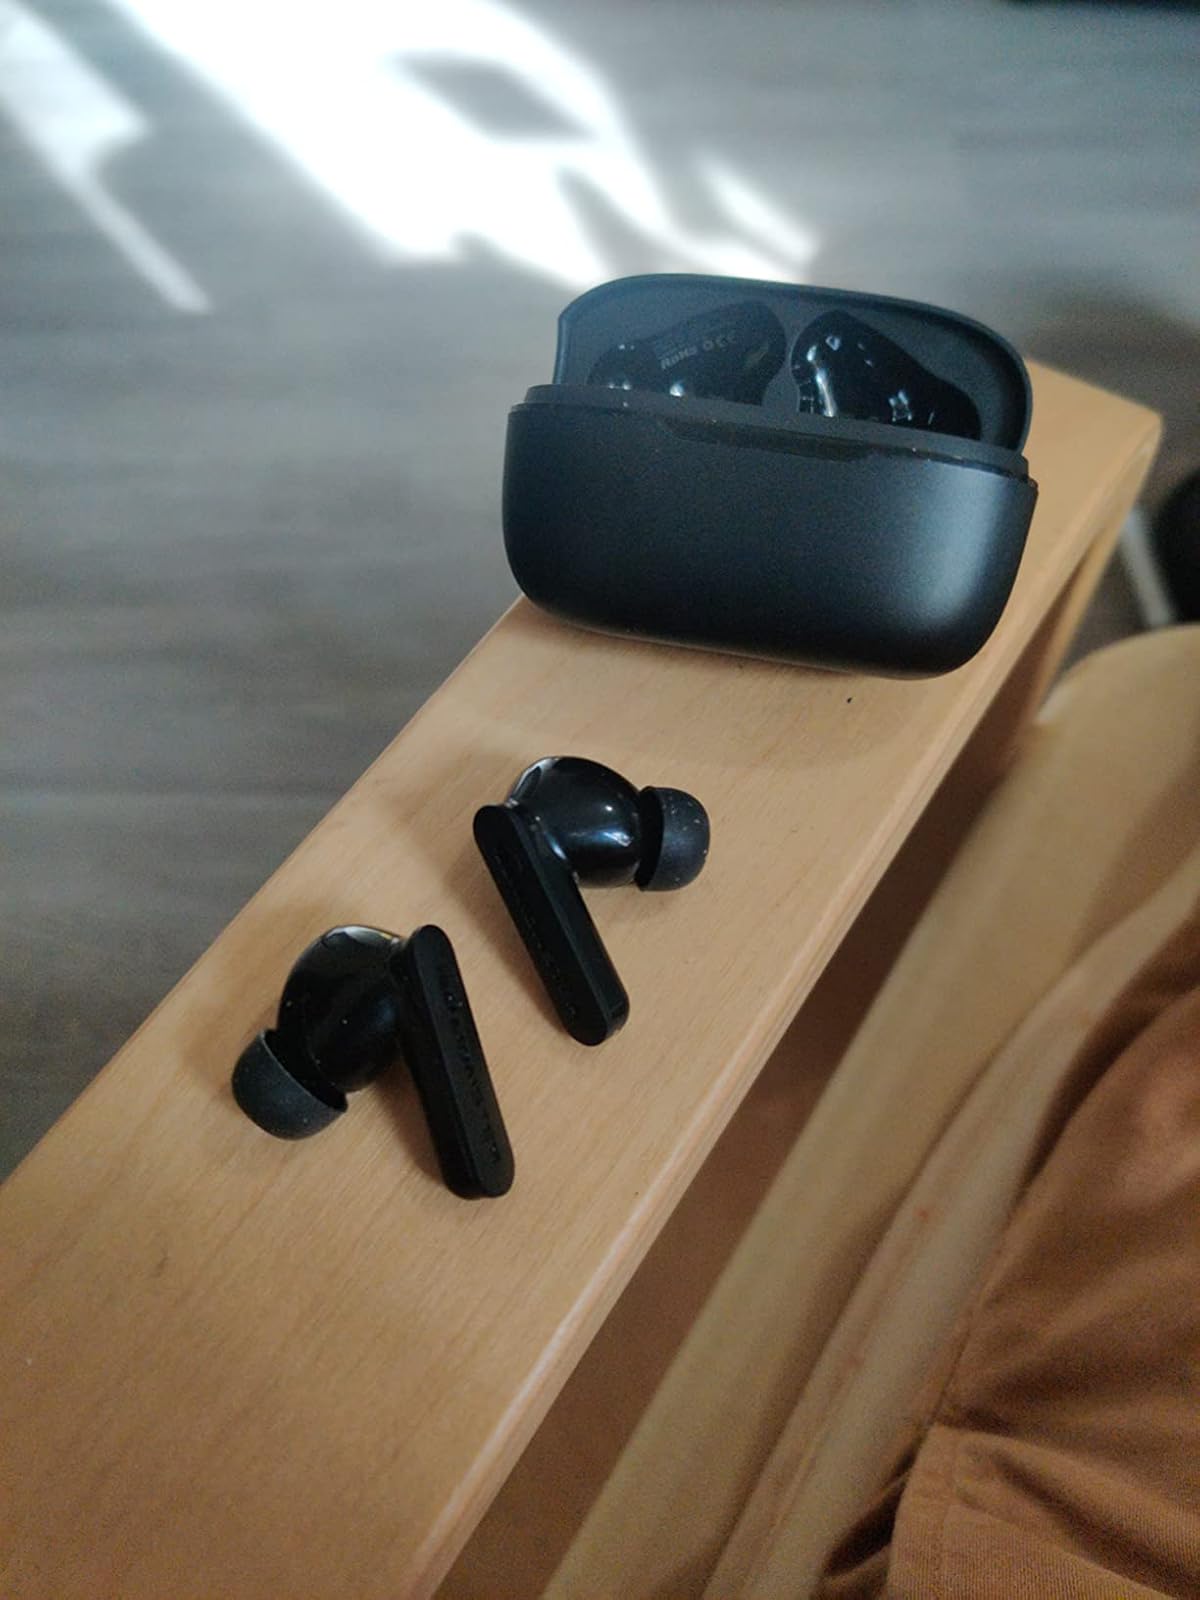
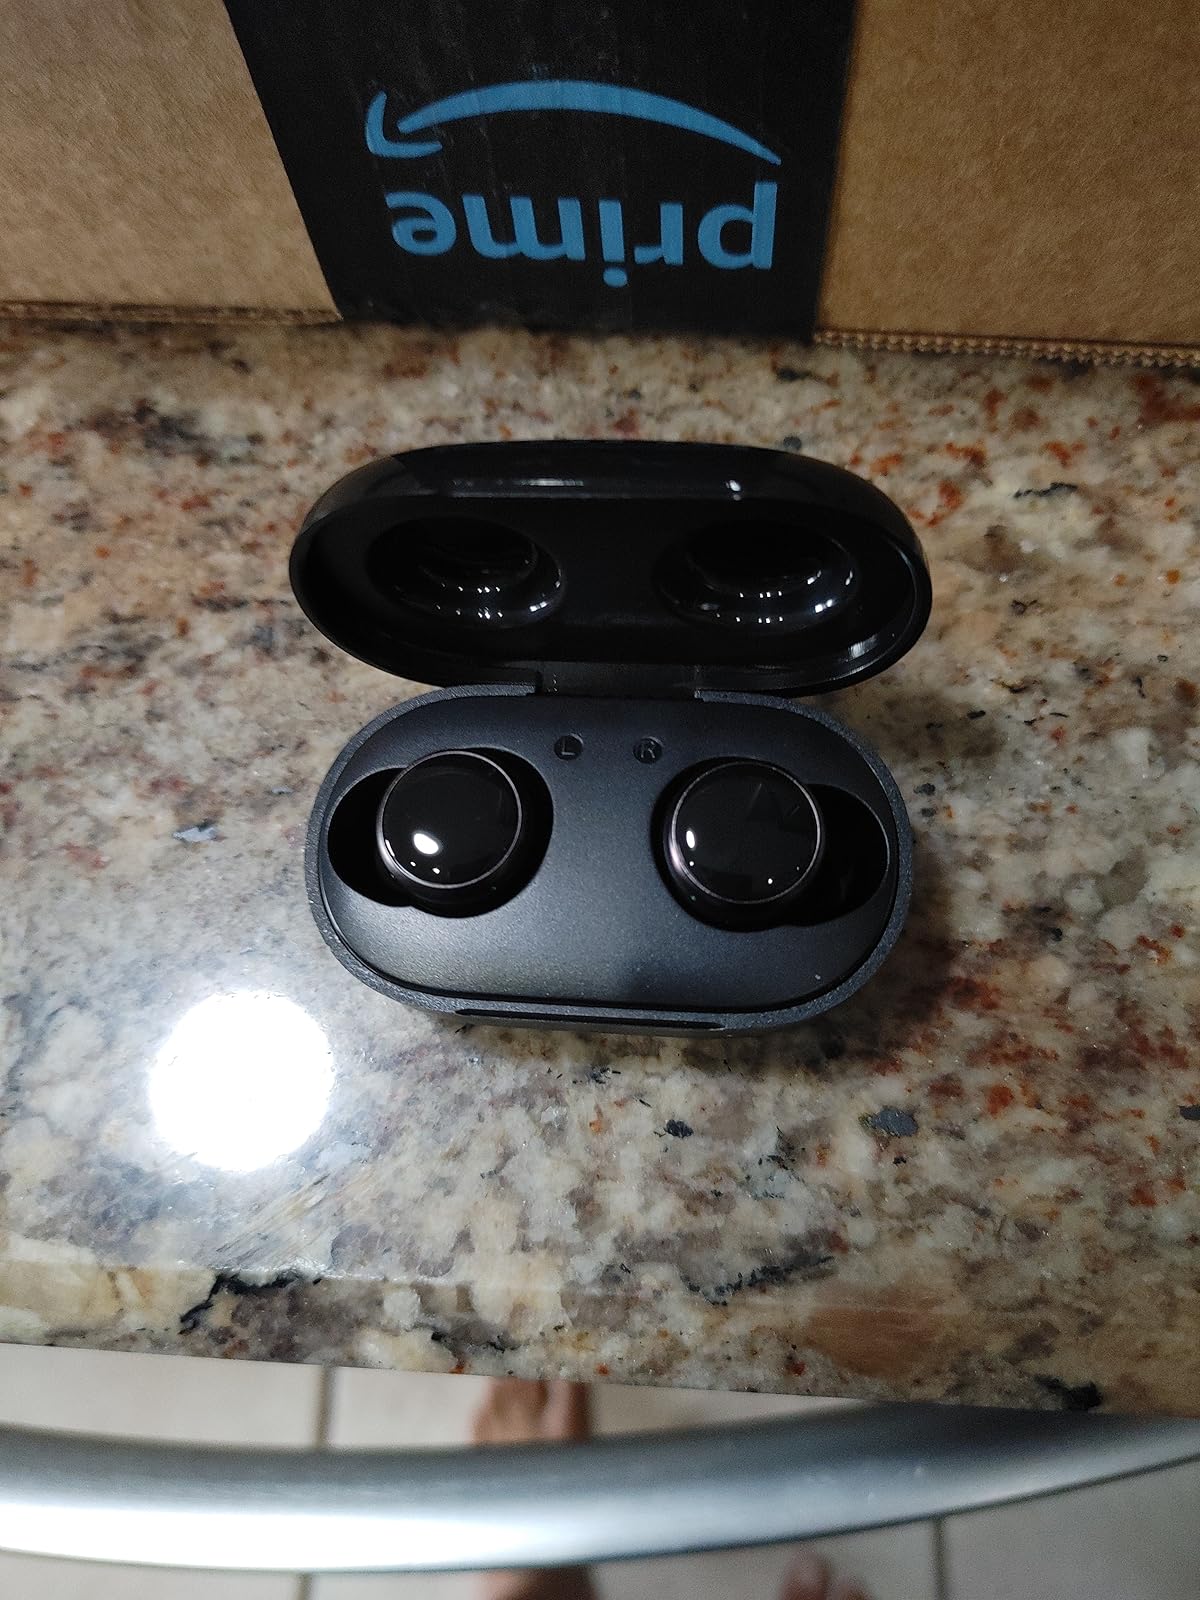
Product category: earbuds
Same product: no